New South Wales Government Architect

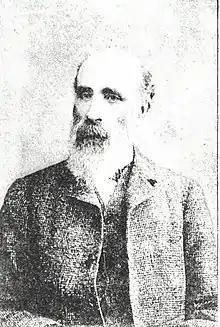
James Barnet

Barnet was appointed by Governor John Young (1861–1867). He served under Governors Somerset Lowry-Corry, 4th Earl Belmore (1868–1872), Sir Hercules Robinson (1872–1879), Lord Augustus Loftus (1879–1885), and Charles Wynn-Carington, 3rd Baron Carrington (1885–1890).